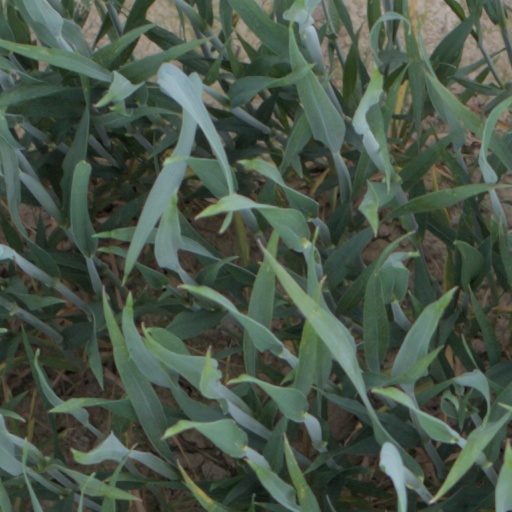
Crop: wheat